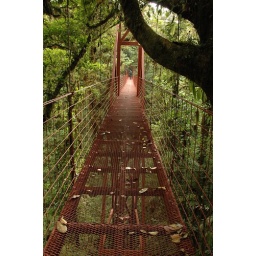
Cable bridge over the cloud forest.